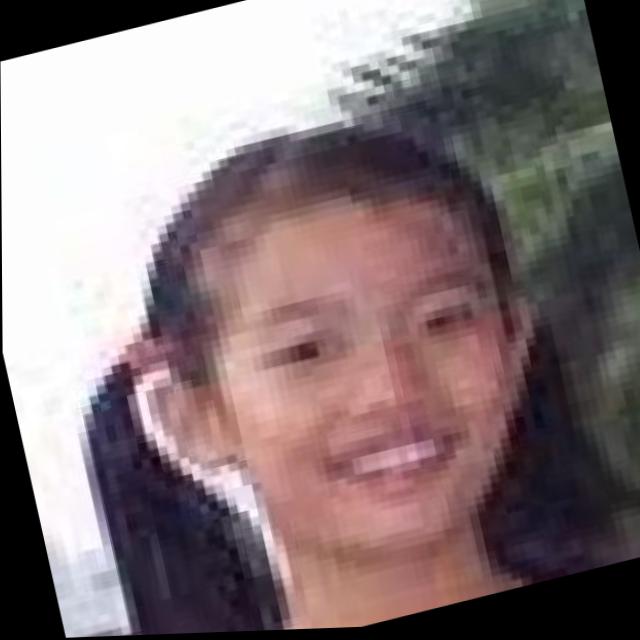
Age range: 0-12